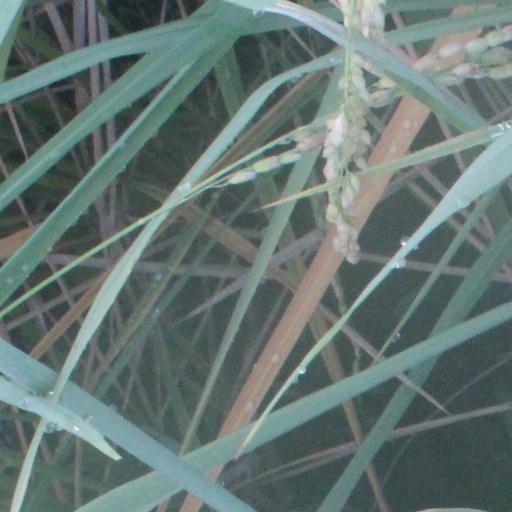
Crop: rice